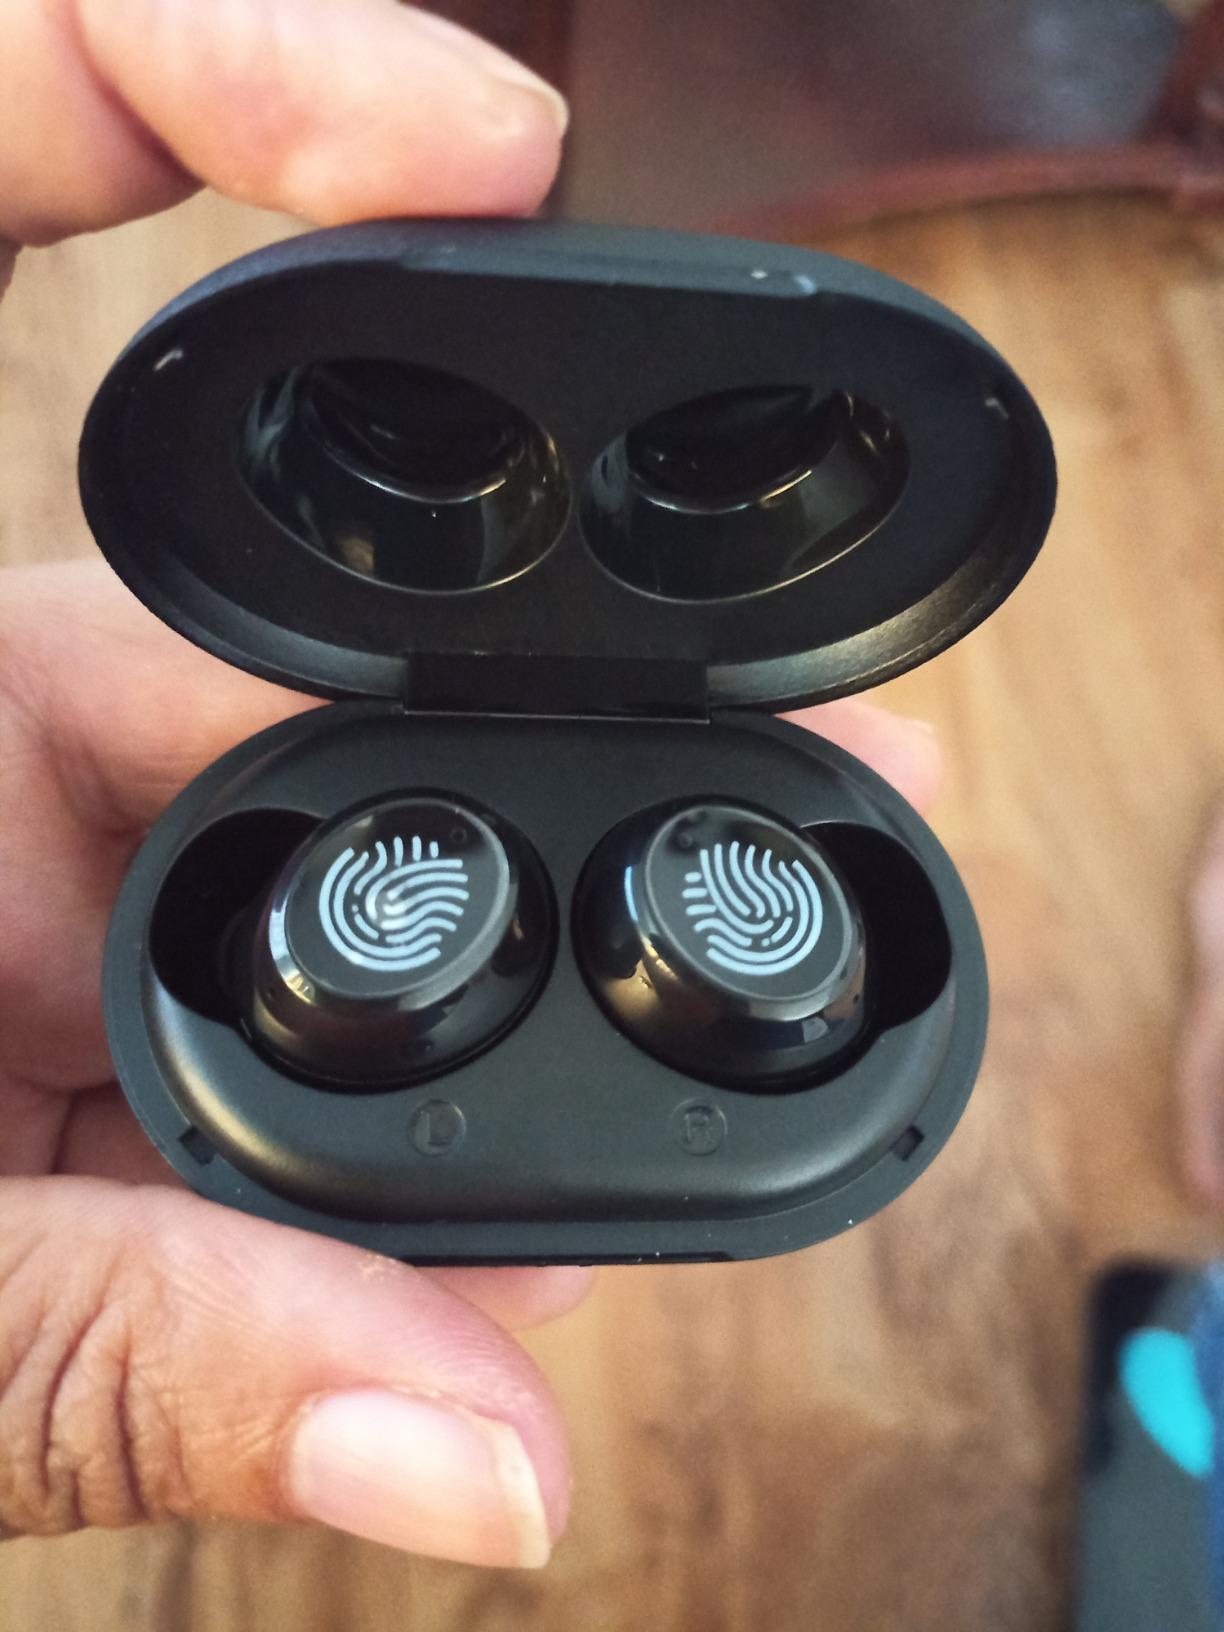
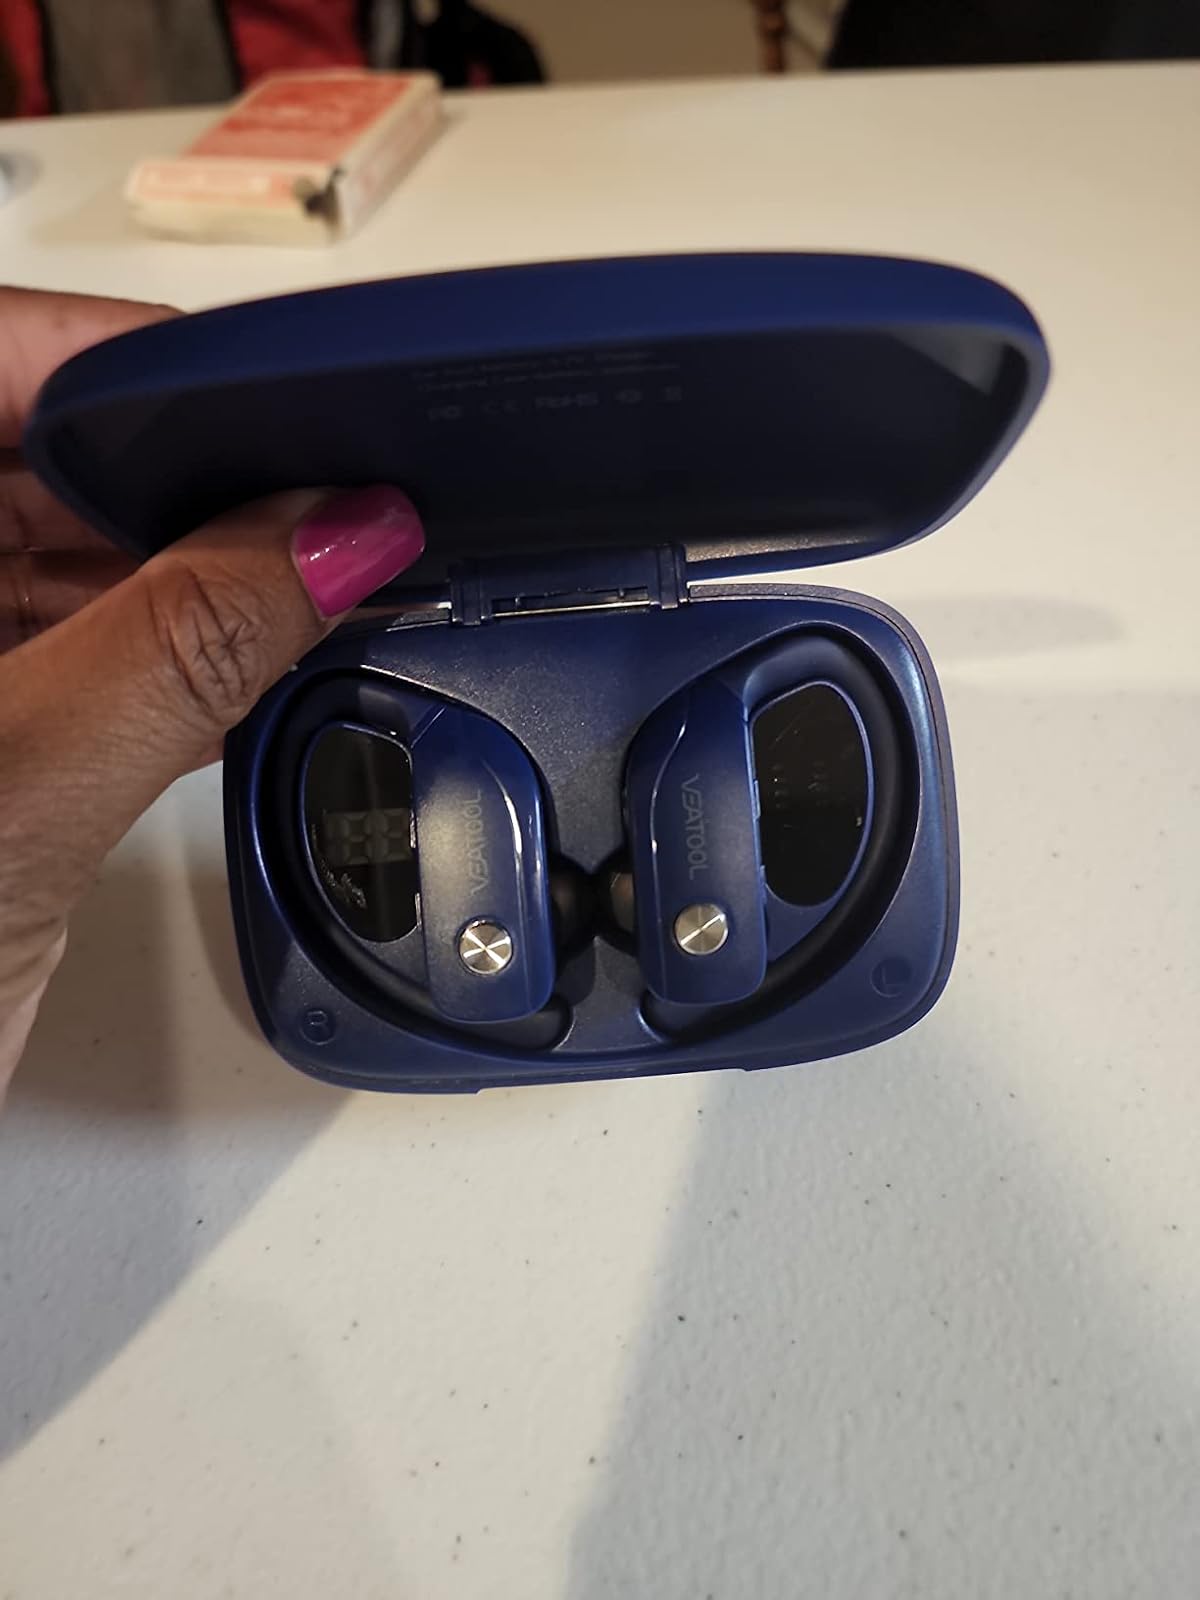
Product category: earbuds
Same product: no